Lieu-dit

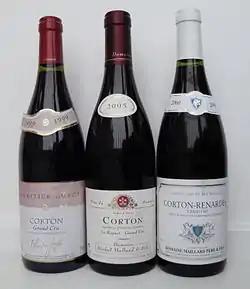
Three bottles of red Corton AOC wine, from the same appellation, showing different usages of "lieu-dit" ("climat") designations on labels, in addition to the appellation's name. On the left, a wine with no indication of specific "lieu-dit", in the middle a wine where "Le Rognet" is indicated in small print, and on the right a wine from "Les Renardes", written hyphenated with Corton as "Corton-Renardes".

Lieu-dit (plural: "lieux-dits") (literally "location-said", "named place") is a French toponymic term for a small geographical area bearing a traditional name. The name usually refers to some characteristic of the place, its former use, a past event, etc. A lieu-dit may be uninhabited, which distinguishes it from an "hameau" (hamlet), which is inhabited.